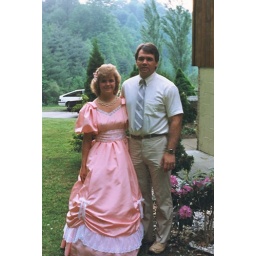
at our house on the mountain before the prom in 1986